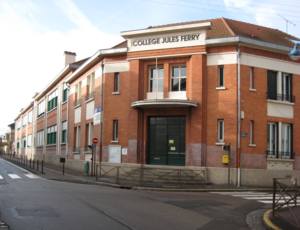
Collège Jules Ferry, Mantes-la-Jolie